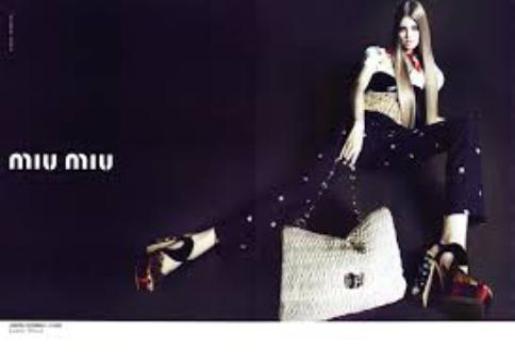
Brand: miu miu
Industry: Clothes